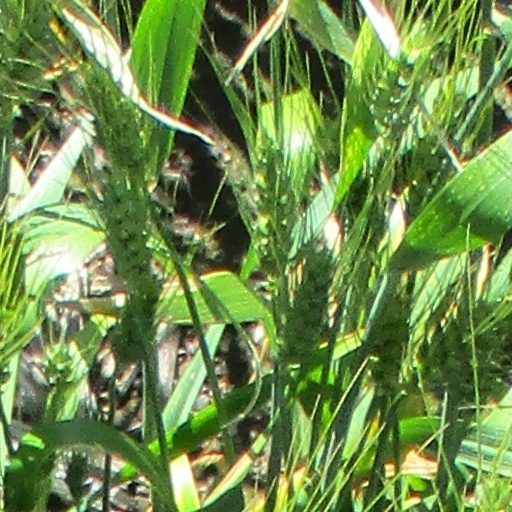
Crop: wheat